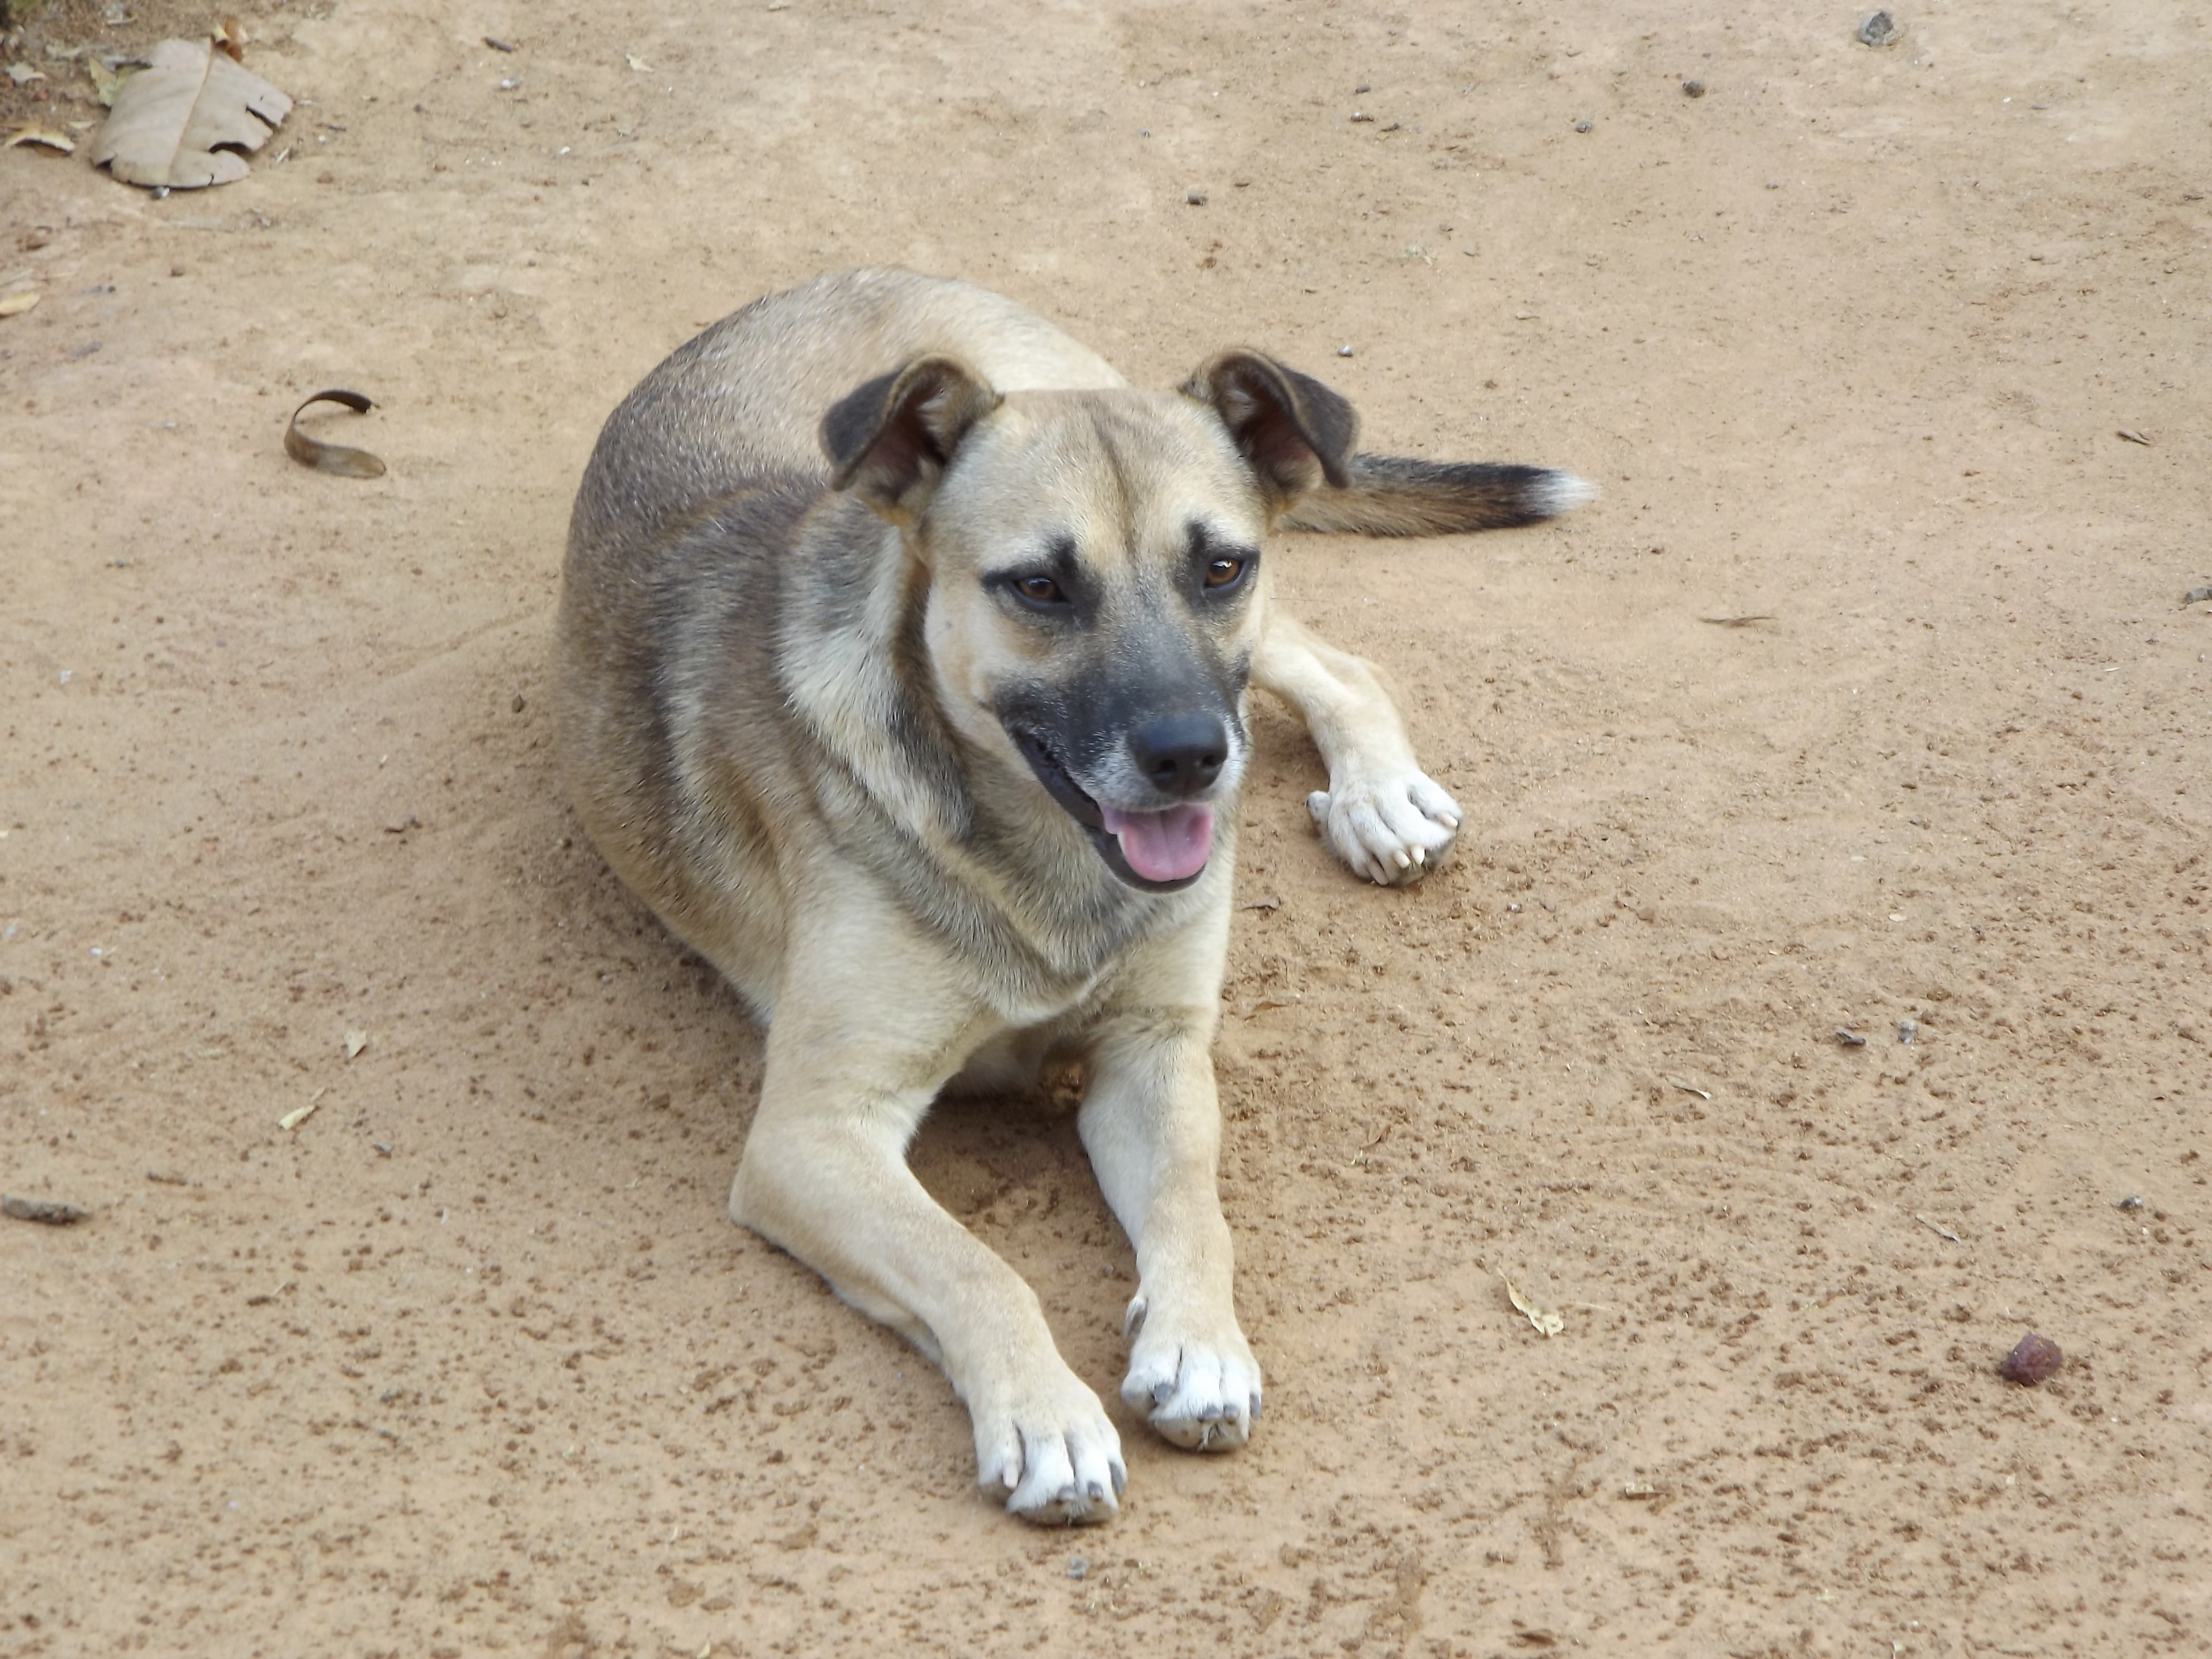
street, puppy, dog, animal, mammal, outdoors, vertebrate, dog breed, domestic animals, without house, no race, street dog, dog like mammal, wolfdog, dog breed group, dog crossbreeds